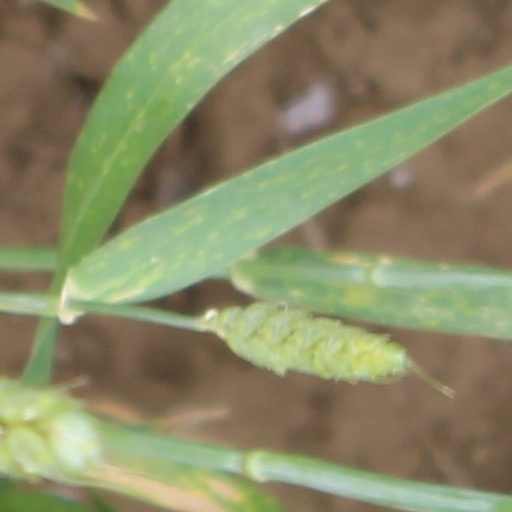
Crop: wheat